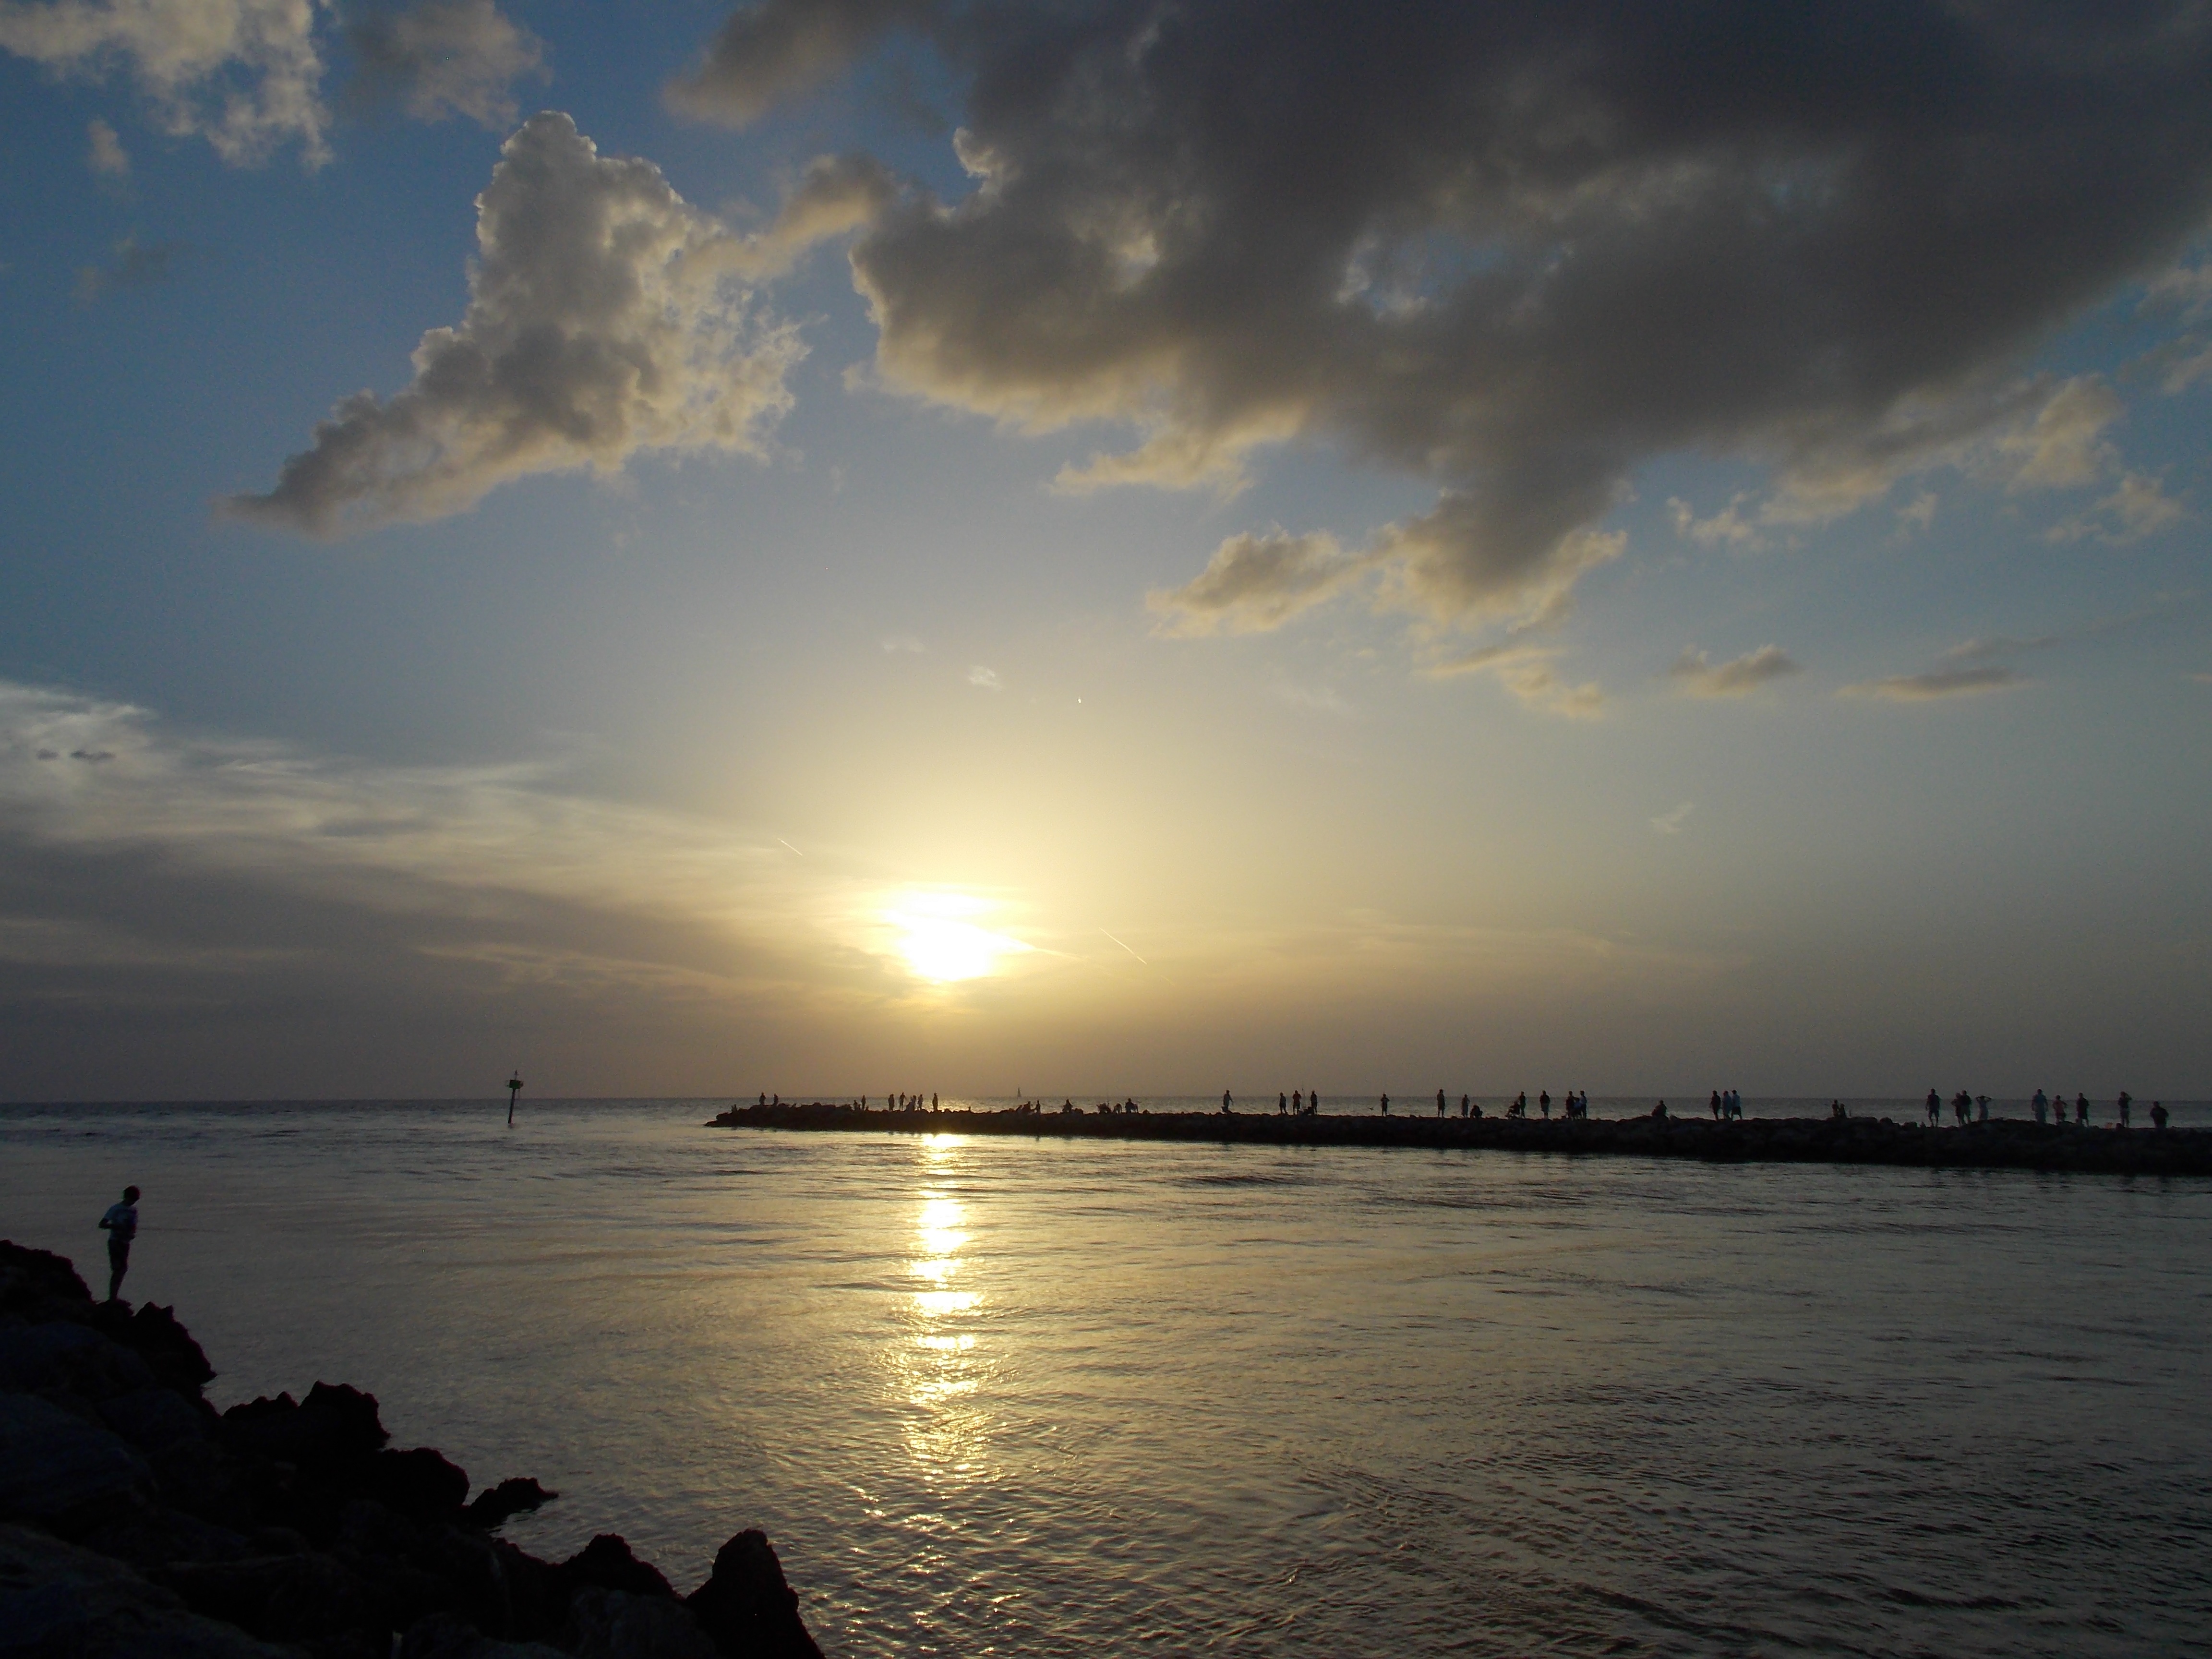
beach, sea, coast, ocean, horizon, cloud, sky, sun, sunrise, sunset, sunlight, morning, shore, wave, dawn, dusk, evening, reflection, bay, body of water, afterglow